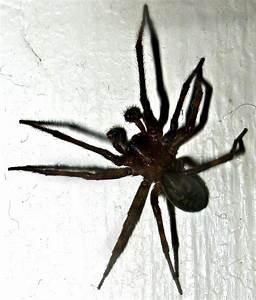
spider